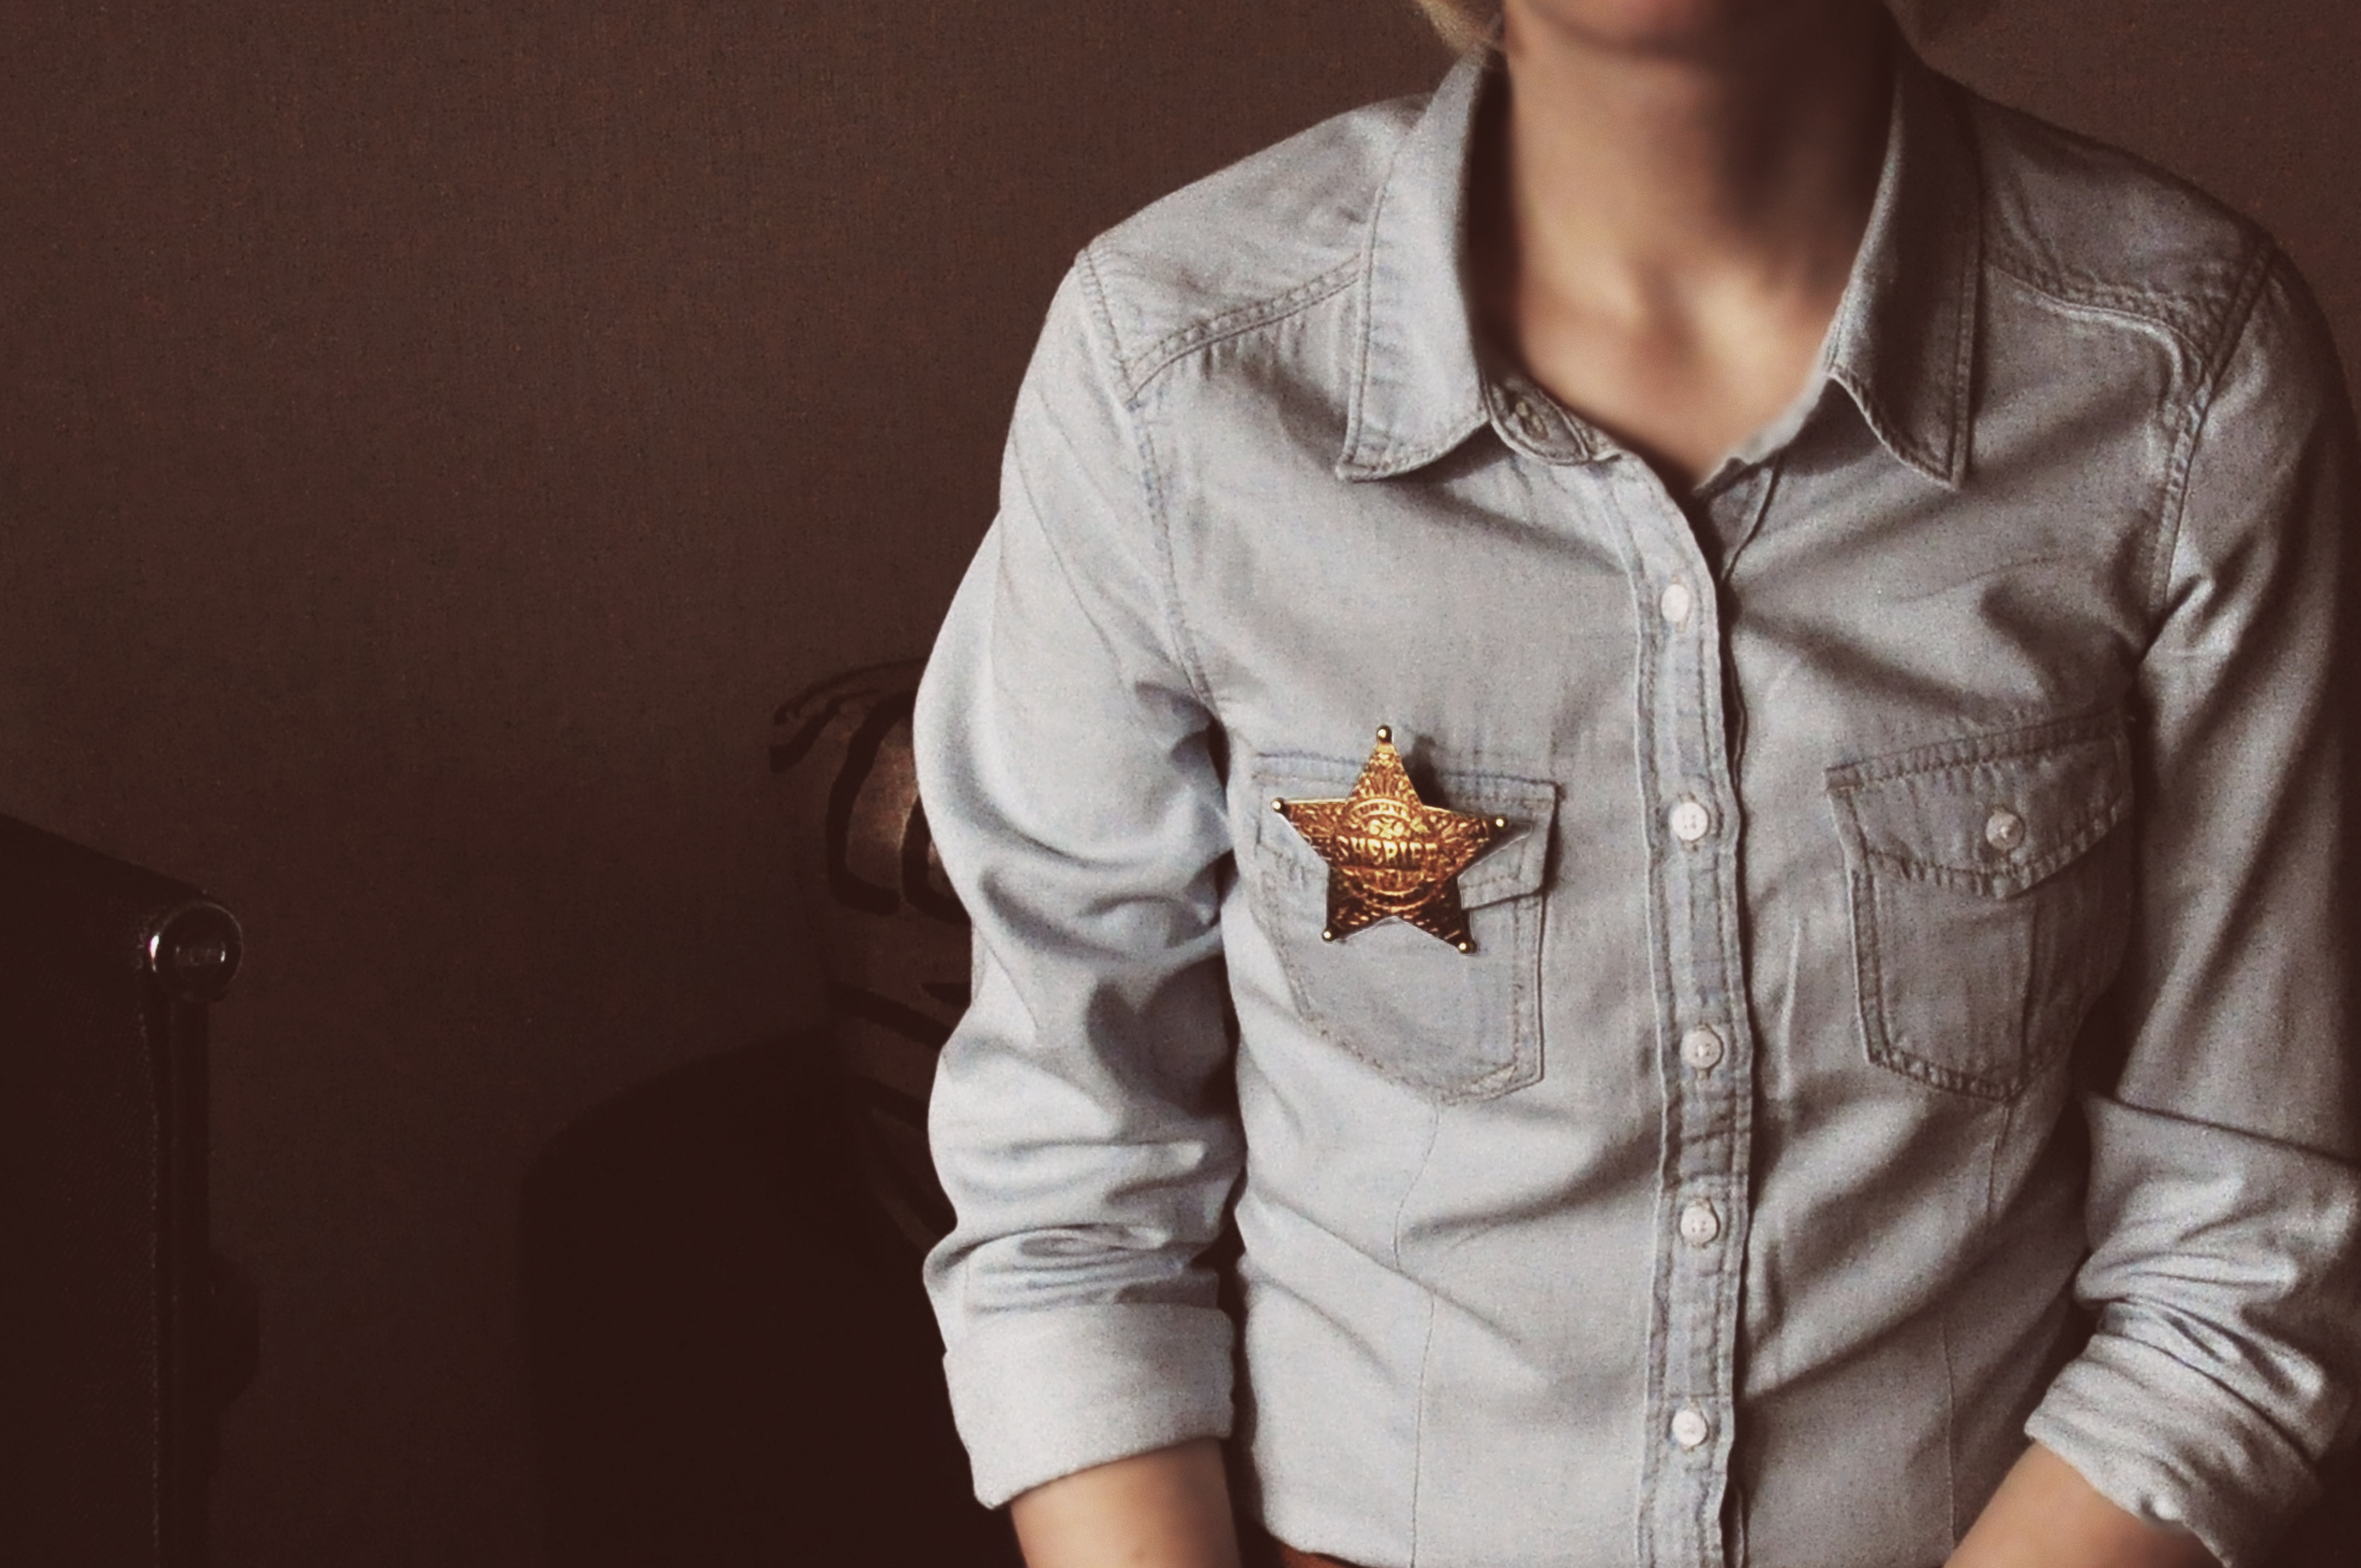
white, model, spring, fashion, clothing, shirt, textile, sleeve, photo shoot, t shirt